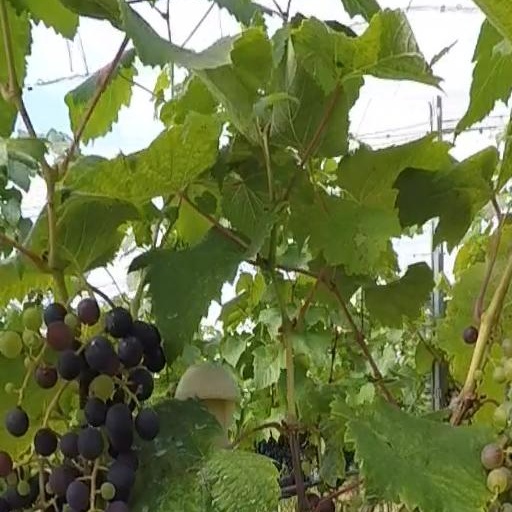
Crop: grape